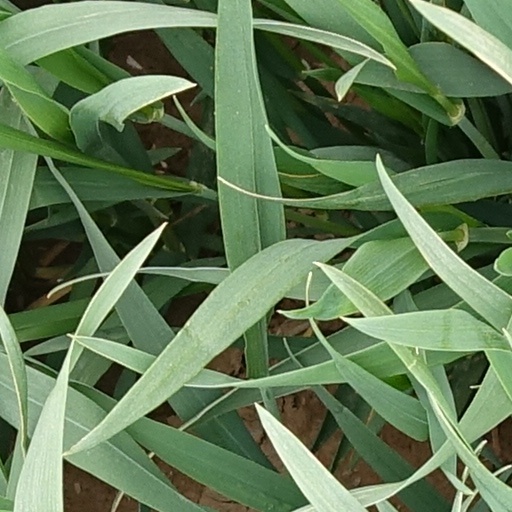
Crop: wheat